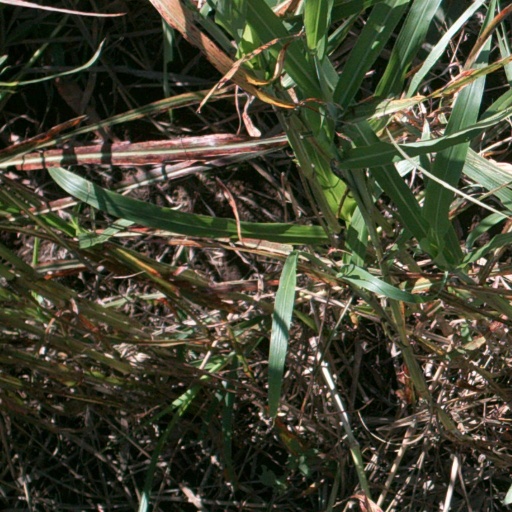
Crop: sorghum